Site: brandenburg
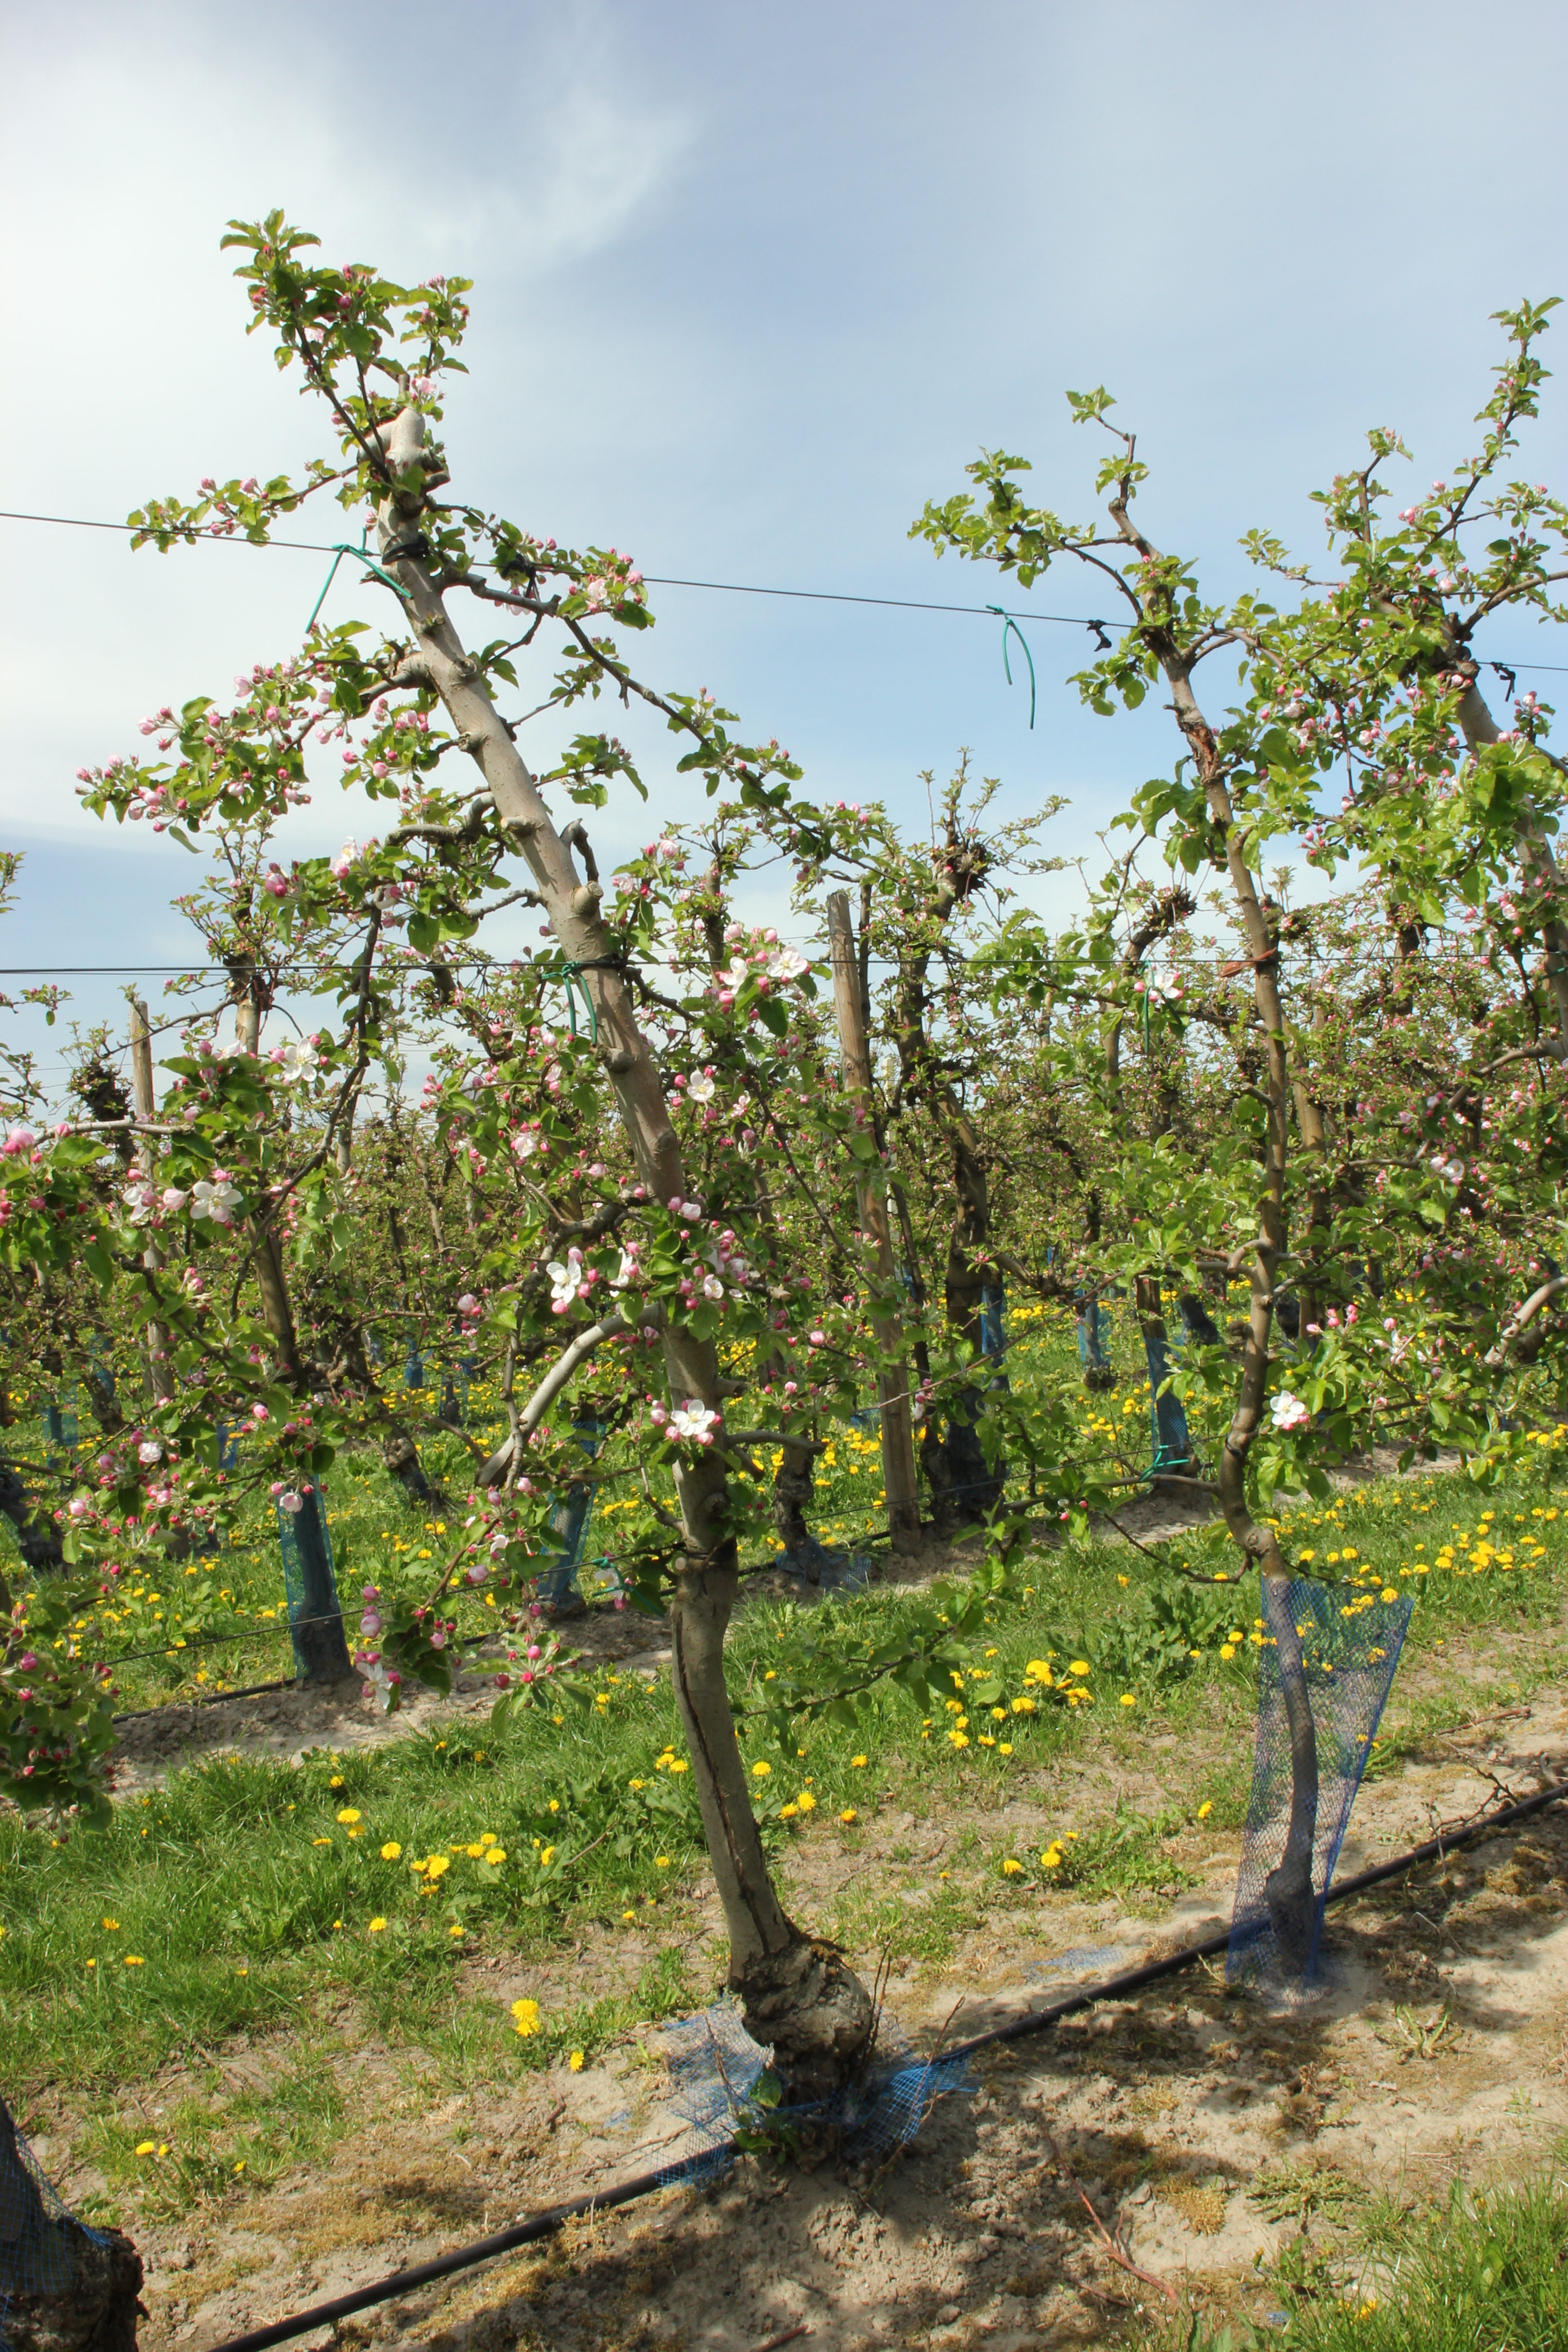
Growth stage (BBCH 57): Inflorescence emergence